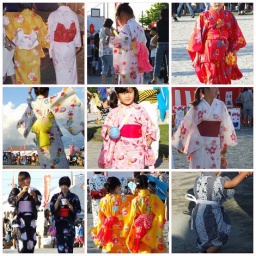
What would natsu matsuri be like without this lovely girls in their colorful yukata's.